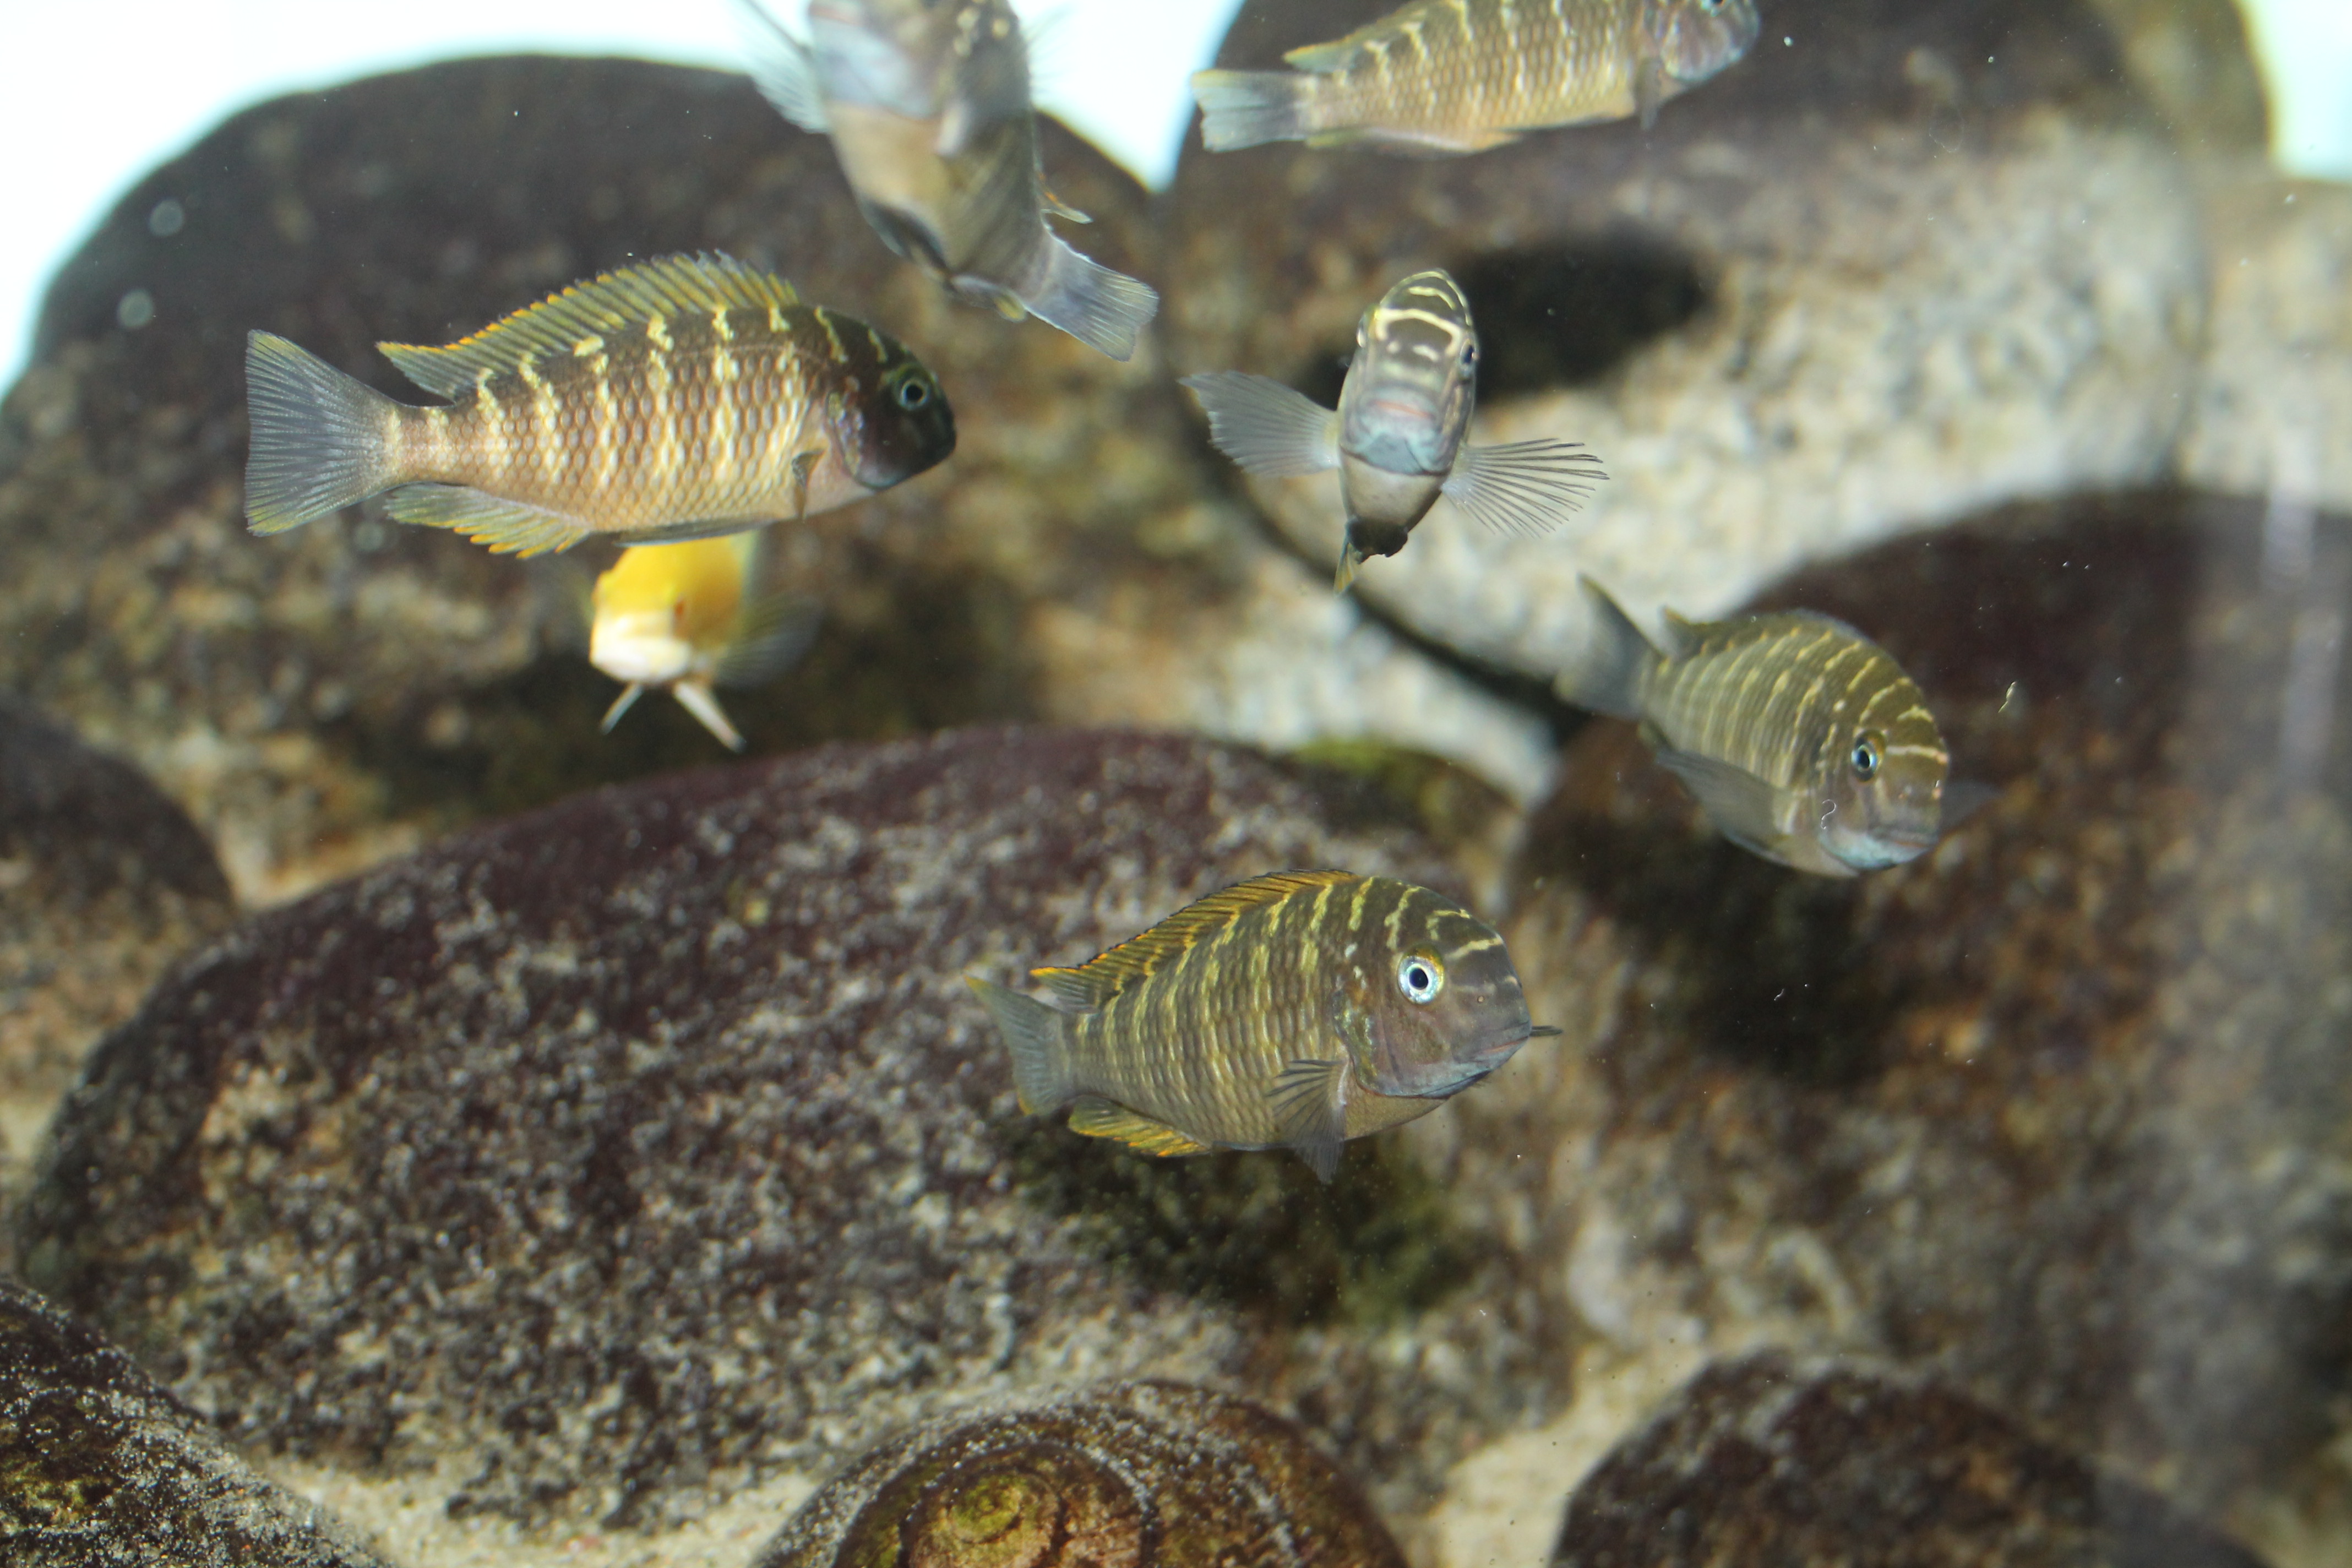
fish, organism, marine biology, aquarium